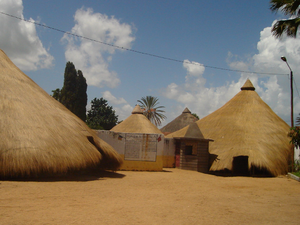
Palais du chef traditionnel(Lamido) de Ngaoundere Norsk bokmål: Sultanens palass
Ngaoundéré est une ville du Cameroun, chef-lieu de la région de l'Adamaoua, érigée en Communauté urbaine de Ngaoundéré en 2008.